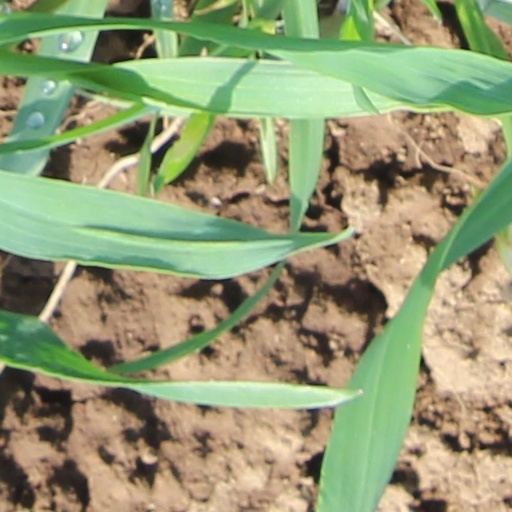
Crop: wheat